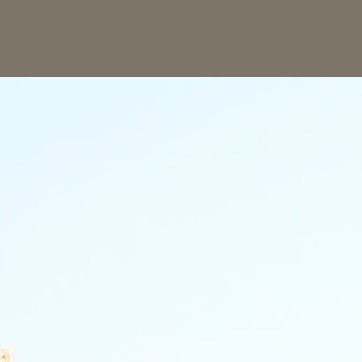
Material: sky